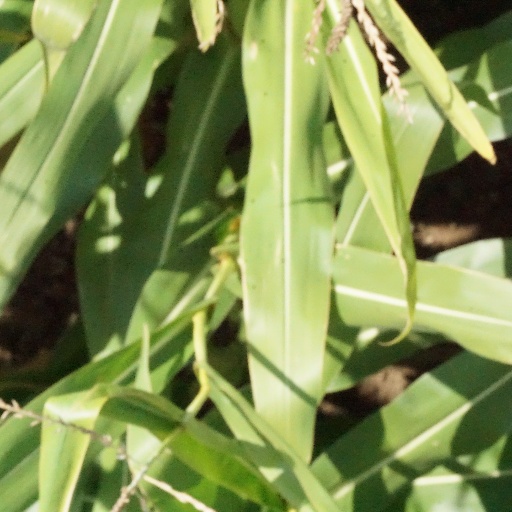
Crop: maize; corn